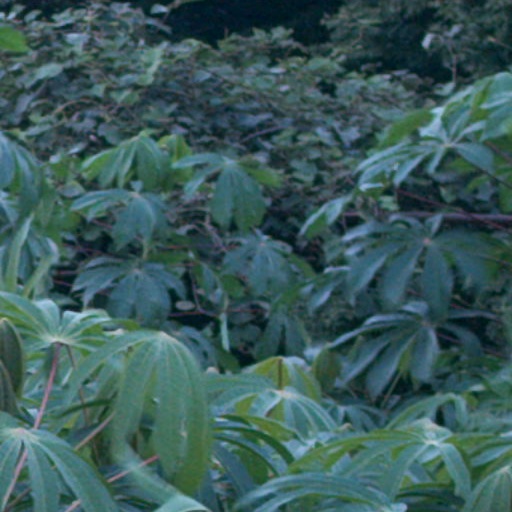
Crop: cassava